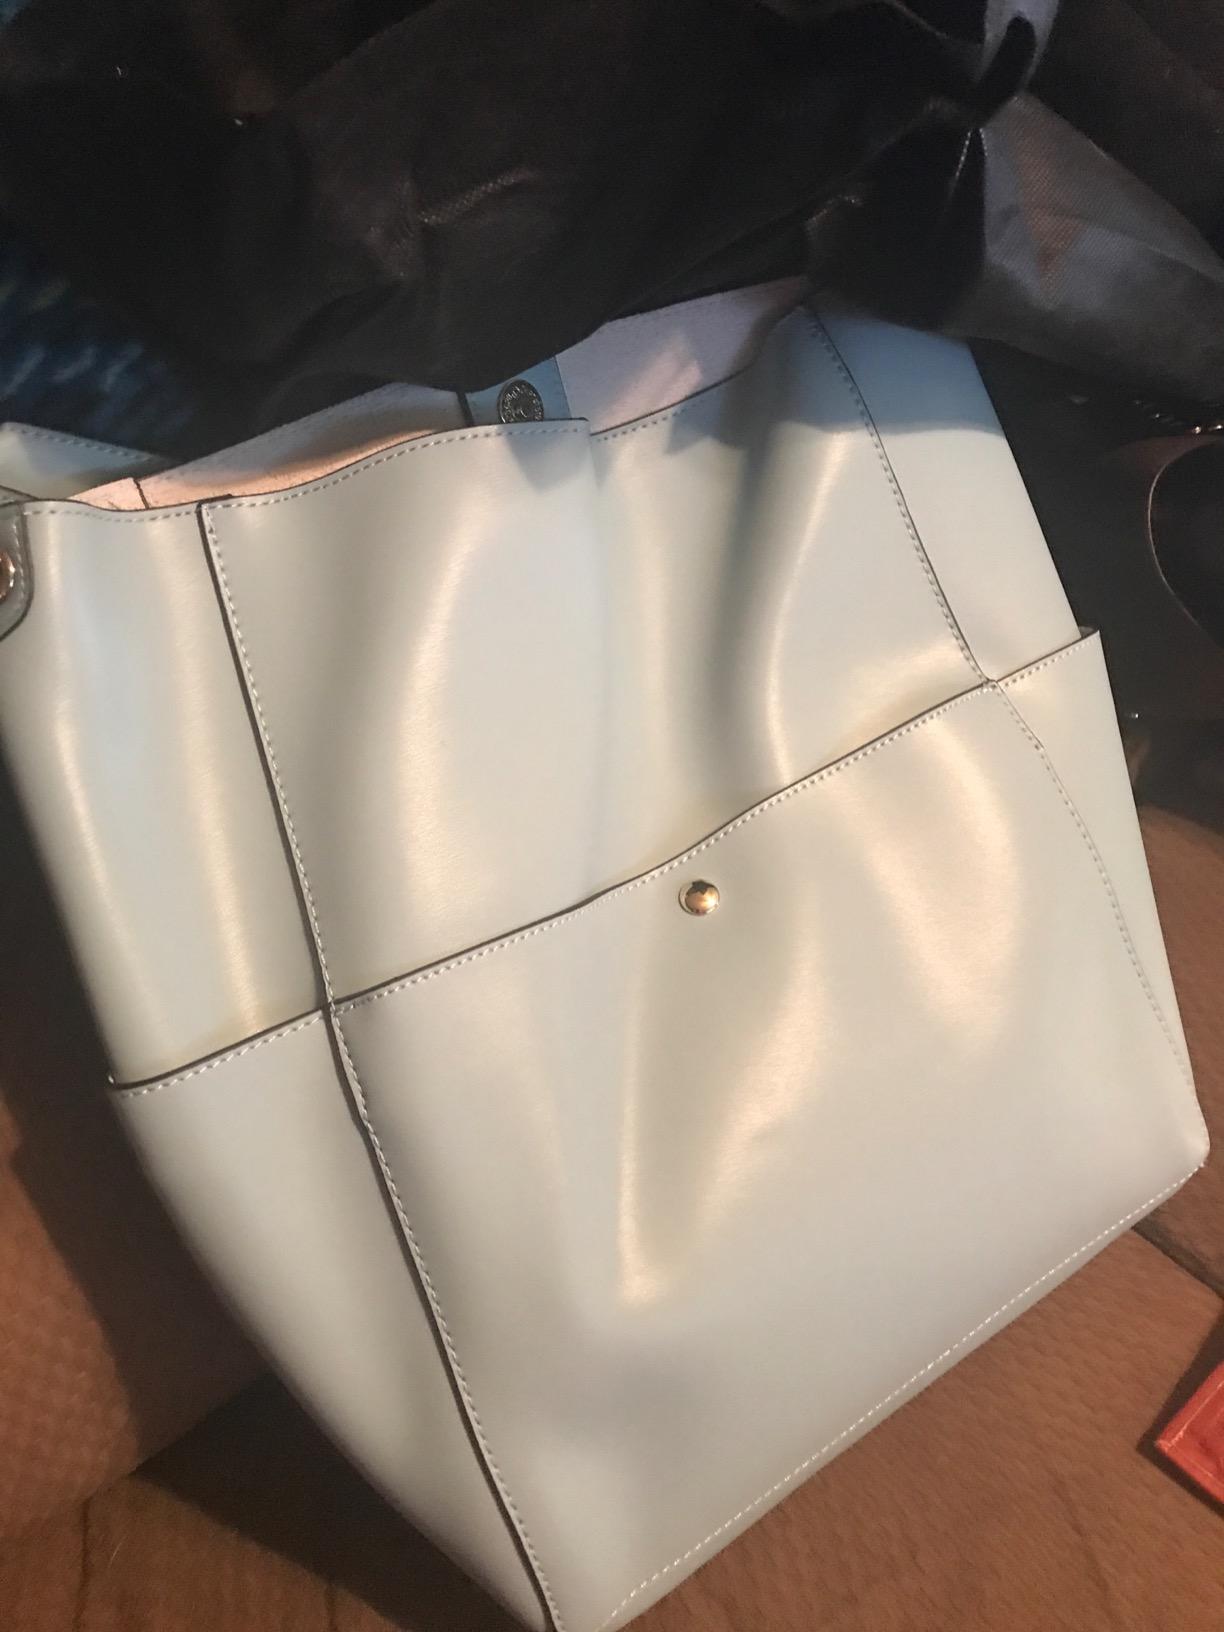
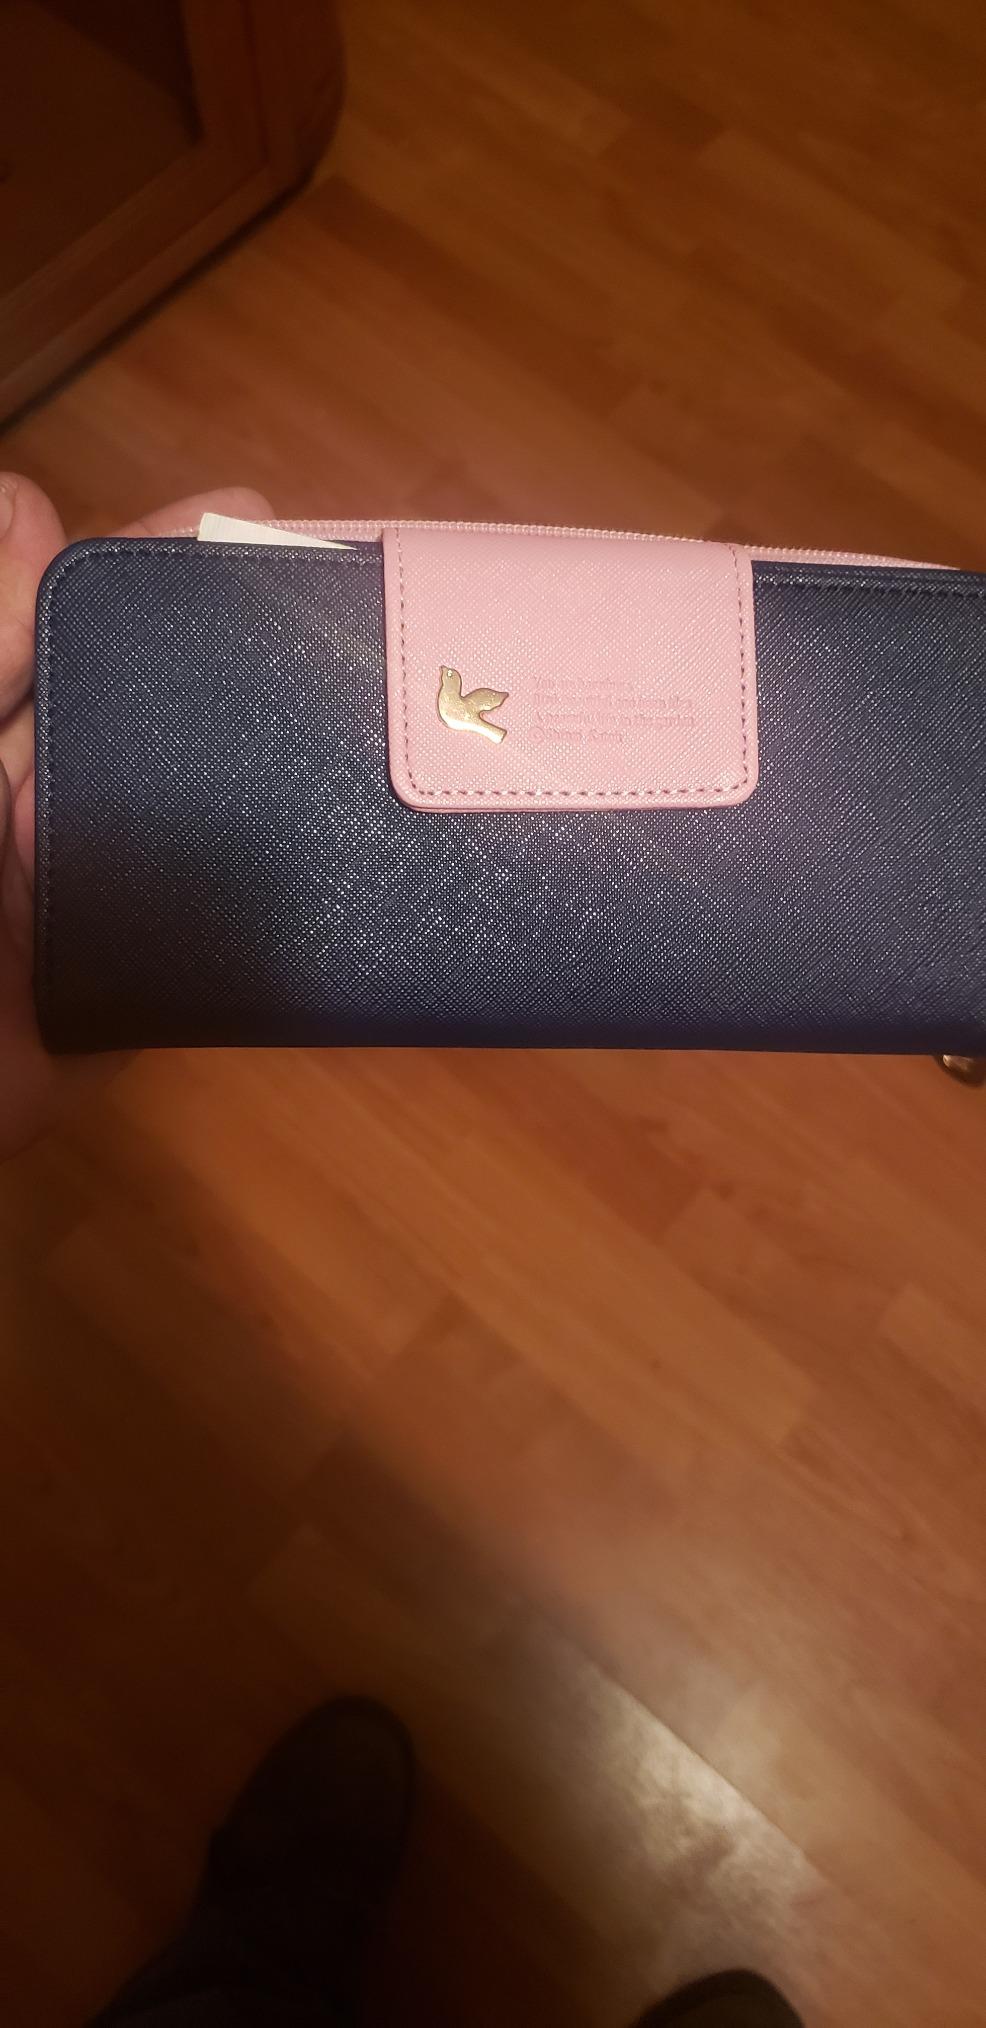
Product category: accessories_handbag
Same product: no